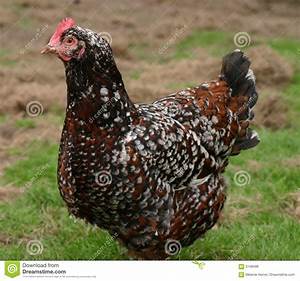
Label: gallina